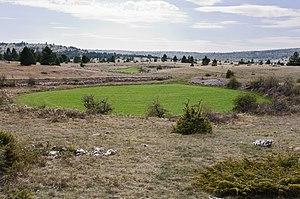
Dolines ceintes de murs de pierre sèche sur le Devez des Cheyrouses, causse de Sauveterre, Lozère, France.
Le causse de Sauveterre est un plateau calcaire français faisant partie des Grands Causses.